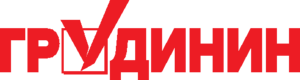
L’élection présidentielle de 2018 est organisée en Russie le 18 mars 2018 pour en élire le président fédéral. Vladimir Poutine ayant réuni une majorité absolue des voix dès le premier tour, aucun second tour n'est organisé.